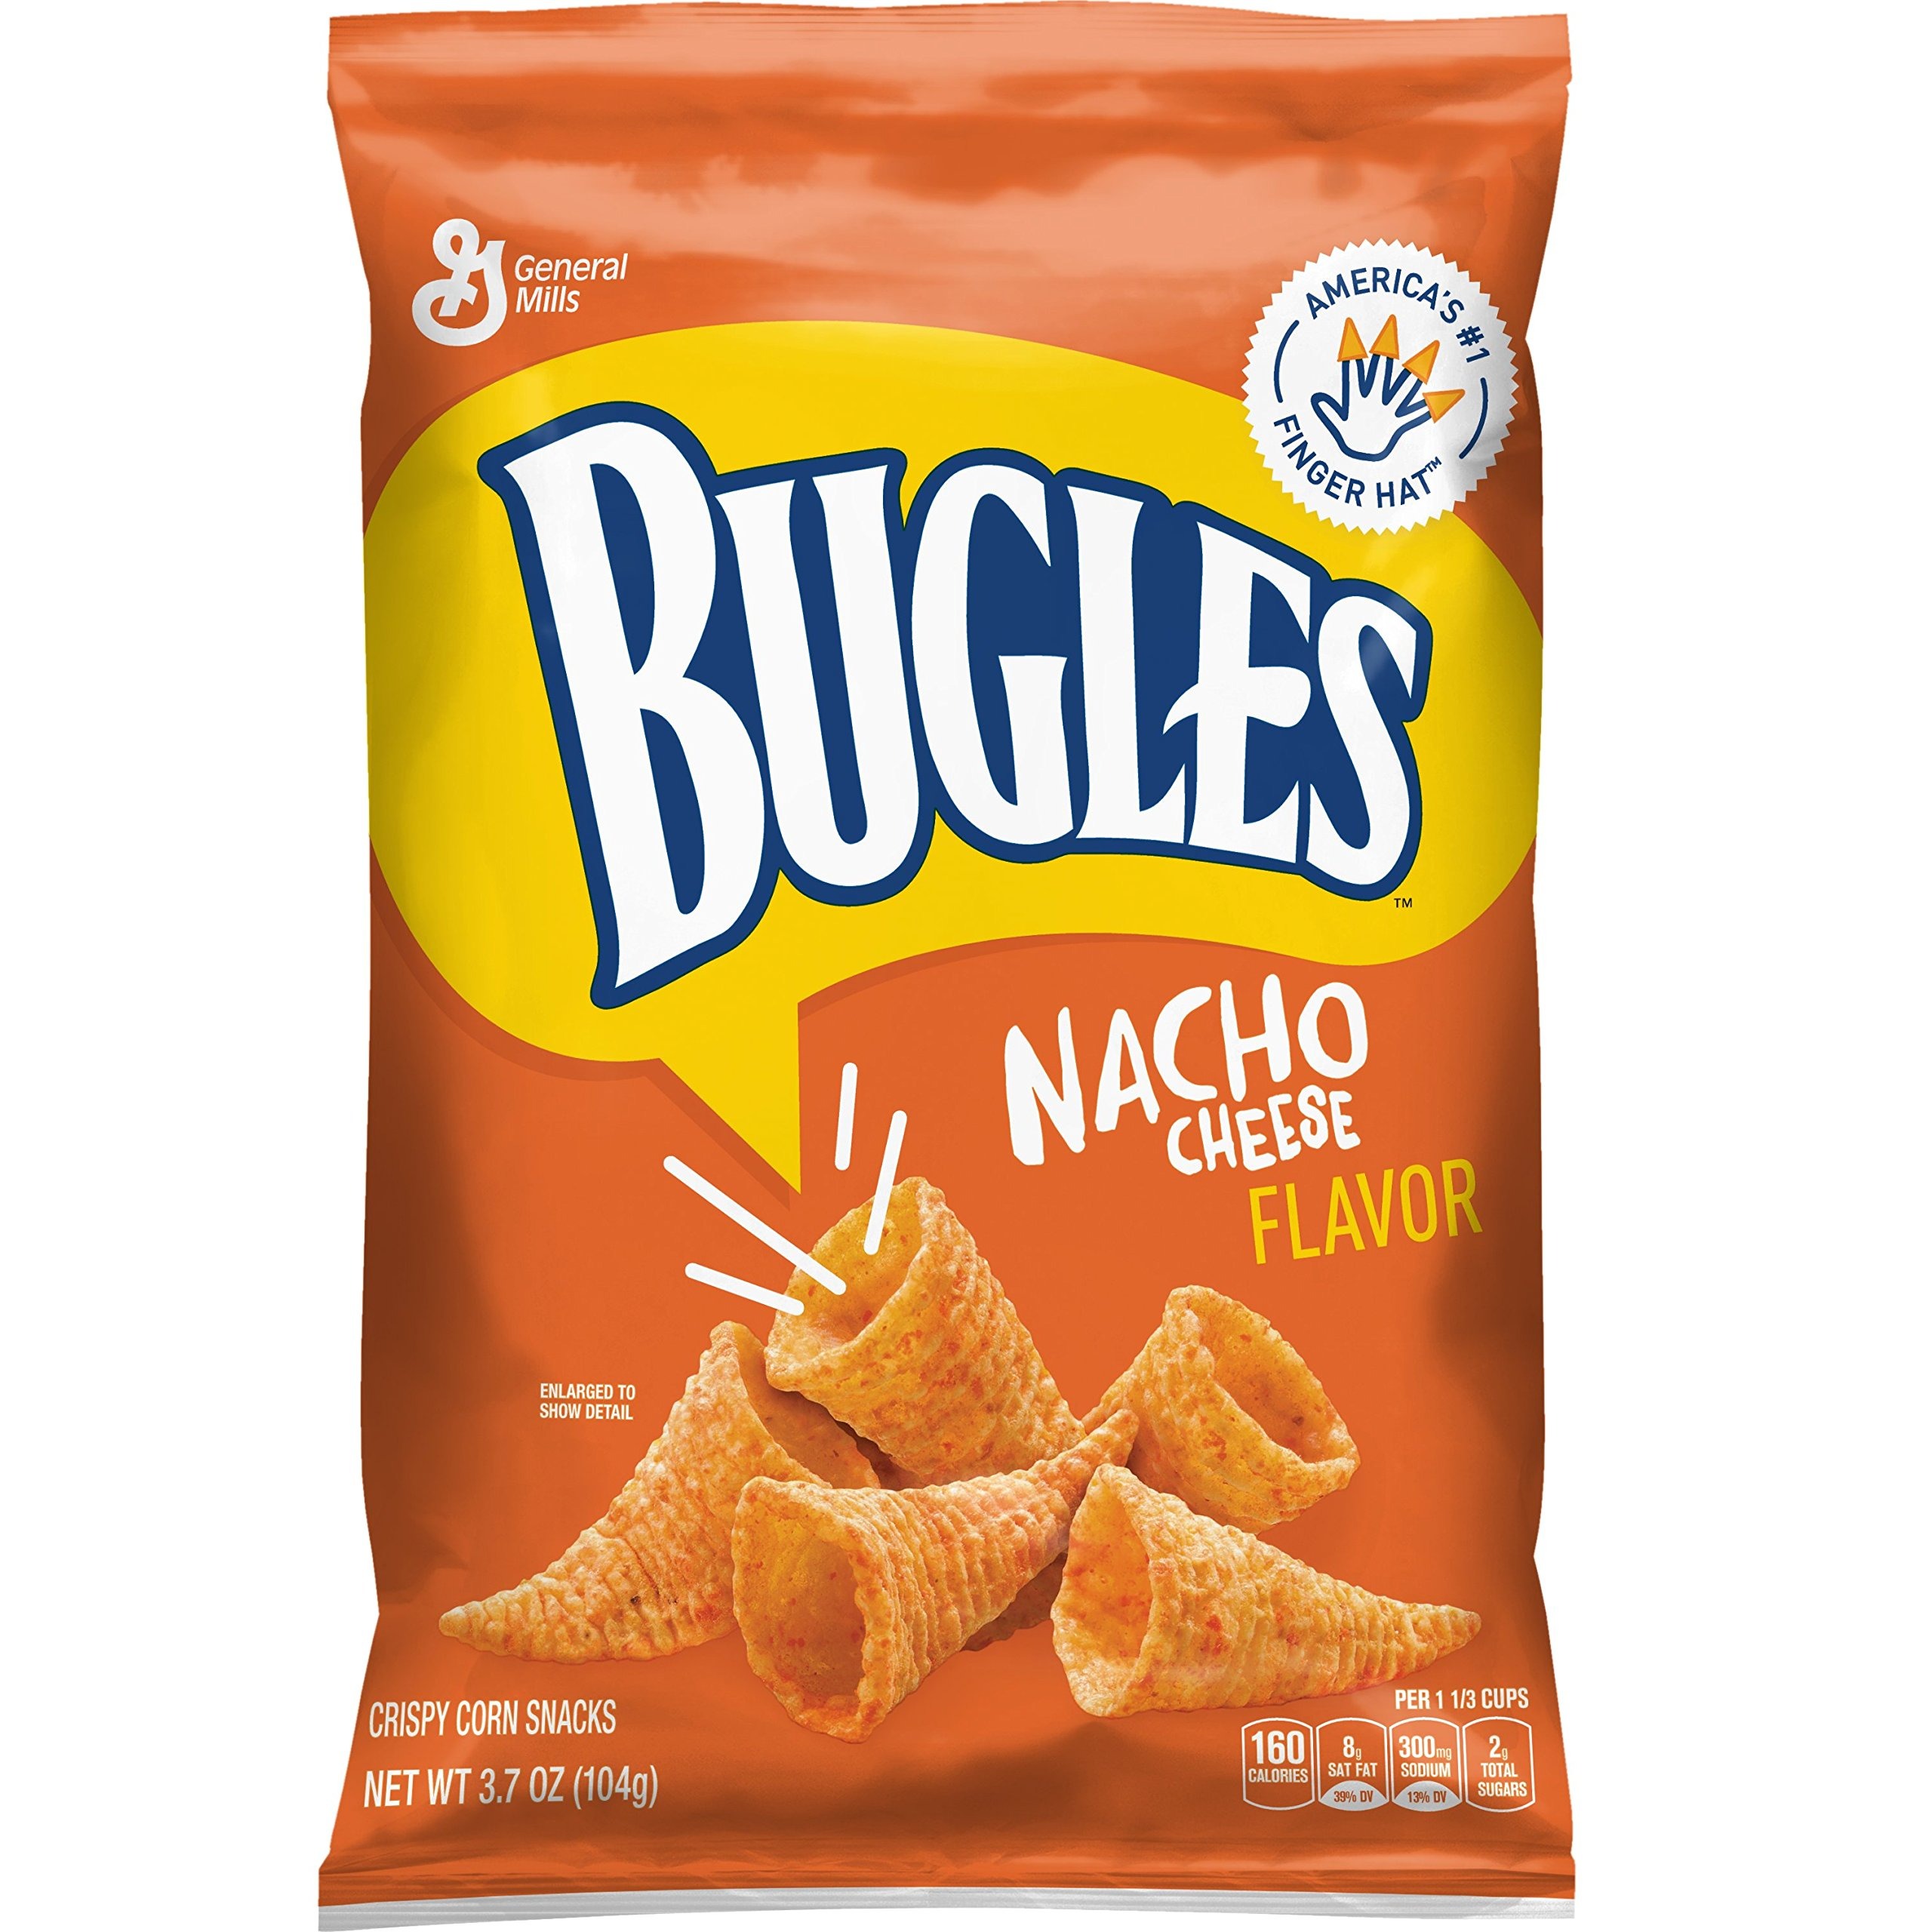
Item Name: Bugles Nacho Cheese, 3.7 Ounce
Bullet Point: Salty snack
Value: 3.7
Unit: Ounce

Price: 4.64